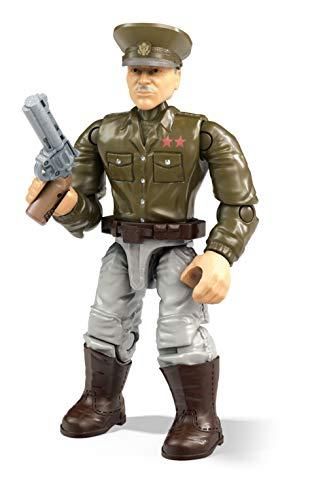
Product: Mega Construx Call of Duty General Davis
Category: Toys & Games | Toy Figures & Playsets | Action Figures
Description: Buildable, super-poseable General Davis micro action figure with printed detail.
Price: $5.99
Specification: ProductDimensions:6x1.1x3.9inches|ItemWeight:0.96ounces|ShippingWeight:0.96ounces(Viewshippingratesandpolicies)|ASIN:B07MZCQYK5|Itemmodelnumber:GFW72|Manufacturerrecommendedage:10-15years